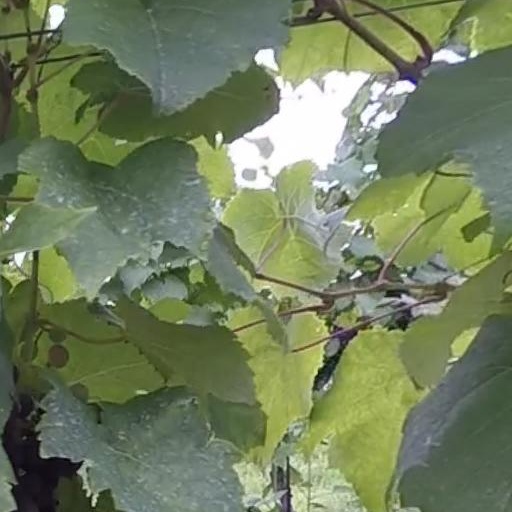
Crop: grape